Rue du Bac station

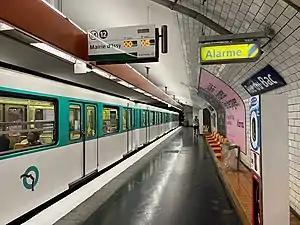
MF 67 at Rue du Bac

Rue du Bac is a station on Line 12 of the Paris Métro in the 7th arrondissement. It is named after the nearby Rue du Bac, a street leading to a ferry ("bac") across the Seine used in 1564 during the construction of the Tuileries Palace.